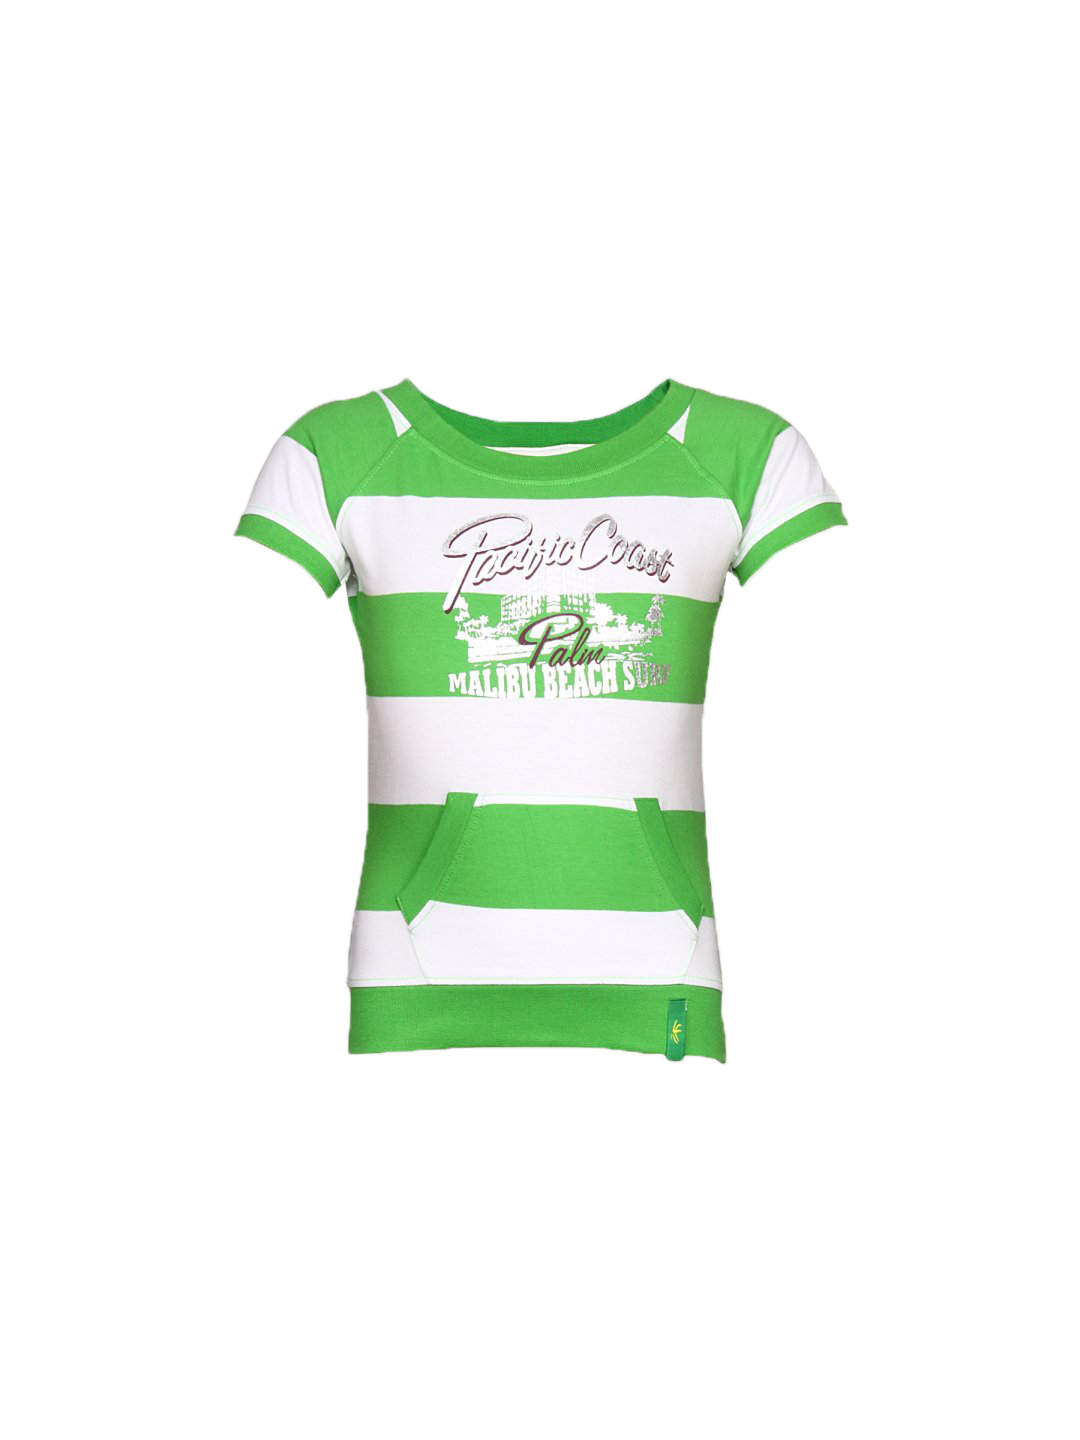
Palm Tree Girl's Linnea White Green Kidswear
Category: Apparel / Topwear / Tops
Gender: Women
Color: Green
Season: Summer 2011
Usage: Casual